Preventive and social medicine

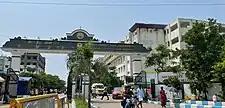

Preventive and social medicine is a branch of medicine dealing with providing health services in areas of prevention, promotion and treatment of rehabilitative diseases. Studies in preventive healthcare and social medicine are helpful in providing guided care, medicine in environmental health, offering scholarly services, formulating legal policy, consulting, and research in international work. While other fields of medicine deal primarily with individual health, preventive medicine focuses on community health, with individual efforts directed toward small groups, entire populations, and any size of group in between.